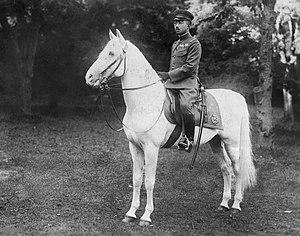
L’ère Shōwa est la période de l’histoire du Japon où l’empereur Shōwa régna sur le pays. Elle débute le 25 décembre 1926 et s’achève le 7 janvier 1989. Elle est aussi l’ère japonaise qui suit l’ère Taishō et précède l’ère Heisei. Ce fut le plus long règne de tous les empereurs japonais. Jusqu'à la défaite militaire du Japon en 1945 et l'adoption de la constitution de 1947, le nom officiel utilisé par l'État japonais était, comme lors des ères Meiji et Taishō, Empire du Japon. En 1947, avec la nouvelle constitution, le pays adopte le nom officiel de Japon.
Le Tribunal militaire international pour l'Extrême-Orient, en abrégé TMIEO, aussi nommé Tribunal de Tokyo, Tribunal militaire de Tokyo, est créé le 19 janvier 1946 pour juger les grands criminels de guerre japonais de la Seconde Guerre mondiale lors du Procès de Tokyo.
L'histoire du cheval au XXᵉ siècle est marquée par un profond changement dans la relation entre l'humain et le cheval. Dans les pays développés, l'animal militaire et utilitaire du début du siècle voit son utilisation réorientée vers le loisir et la compétition sportive. Dans cette époque d'un des trois grands bouleversements de cette relation, Jean-Pierre Digard voit une rupture majeure de l'histoire des sociétés humaines. Le statut utilitaire du cheval existait depuis le Néolithique. Les conséquences de cette rupture se manifestent notamment en termes de cadre et de rythme de vie.
Shirayuki, ou Shira-Yuki, ou encore Sirayuki, est un cheval que montait l'empereur du Japon Hirohito au début de l'ère Shōwa.